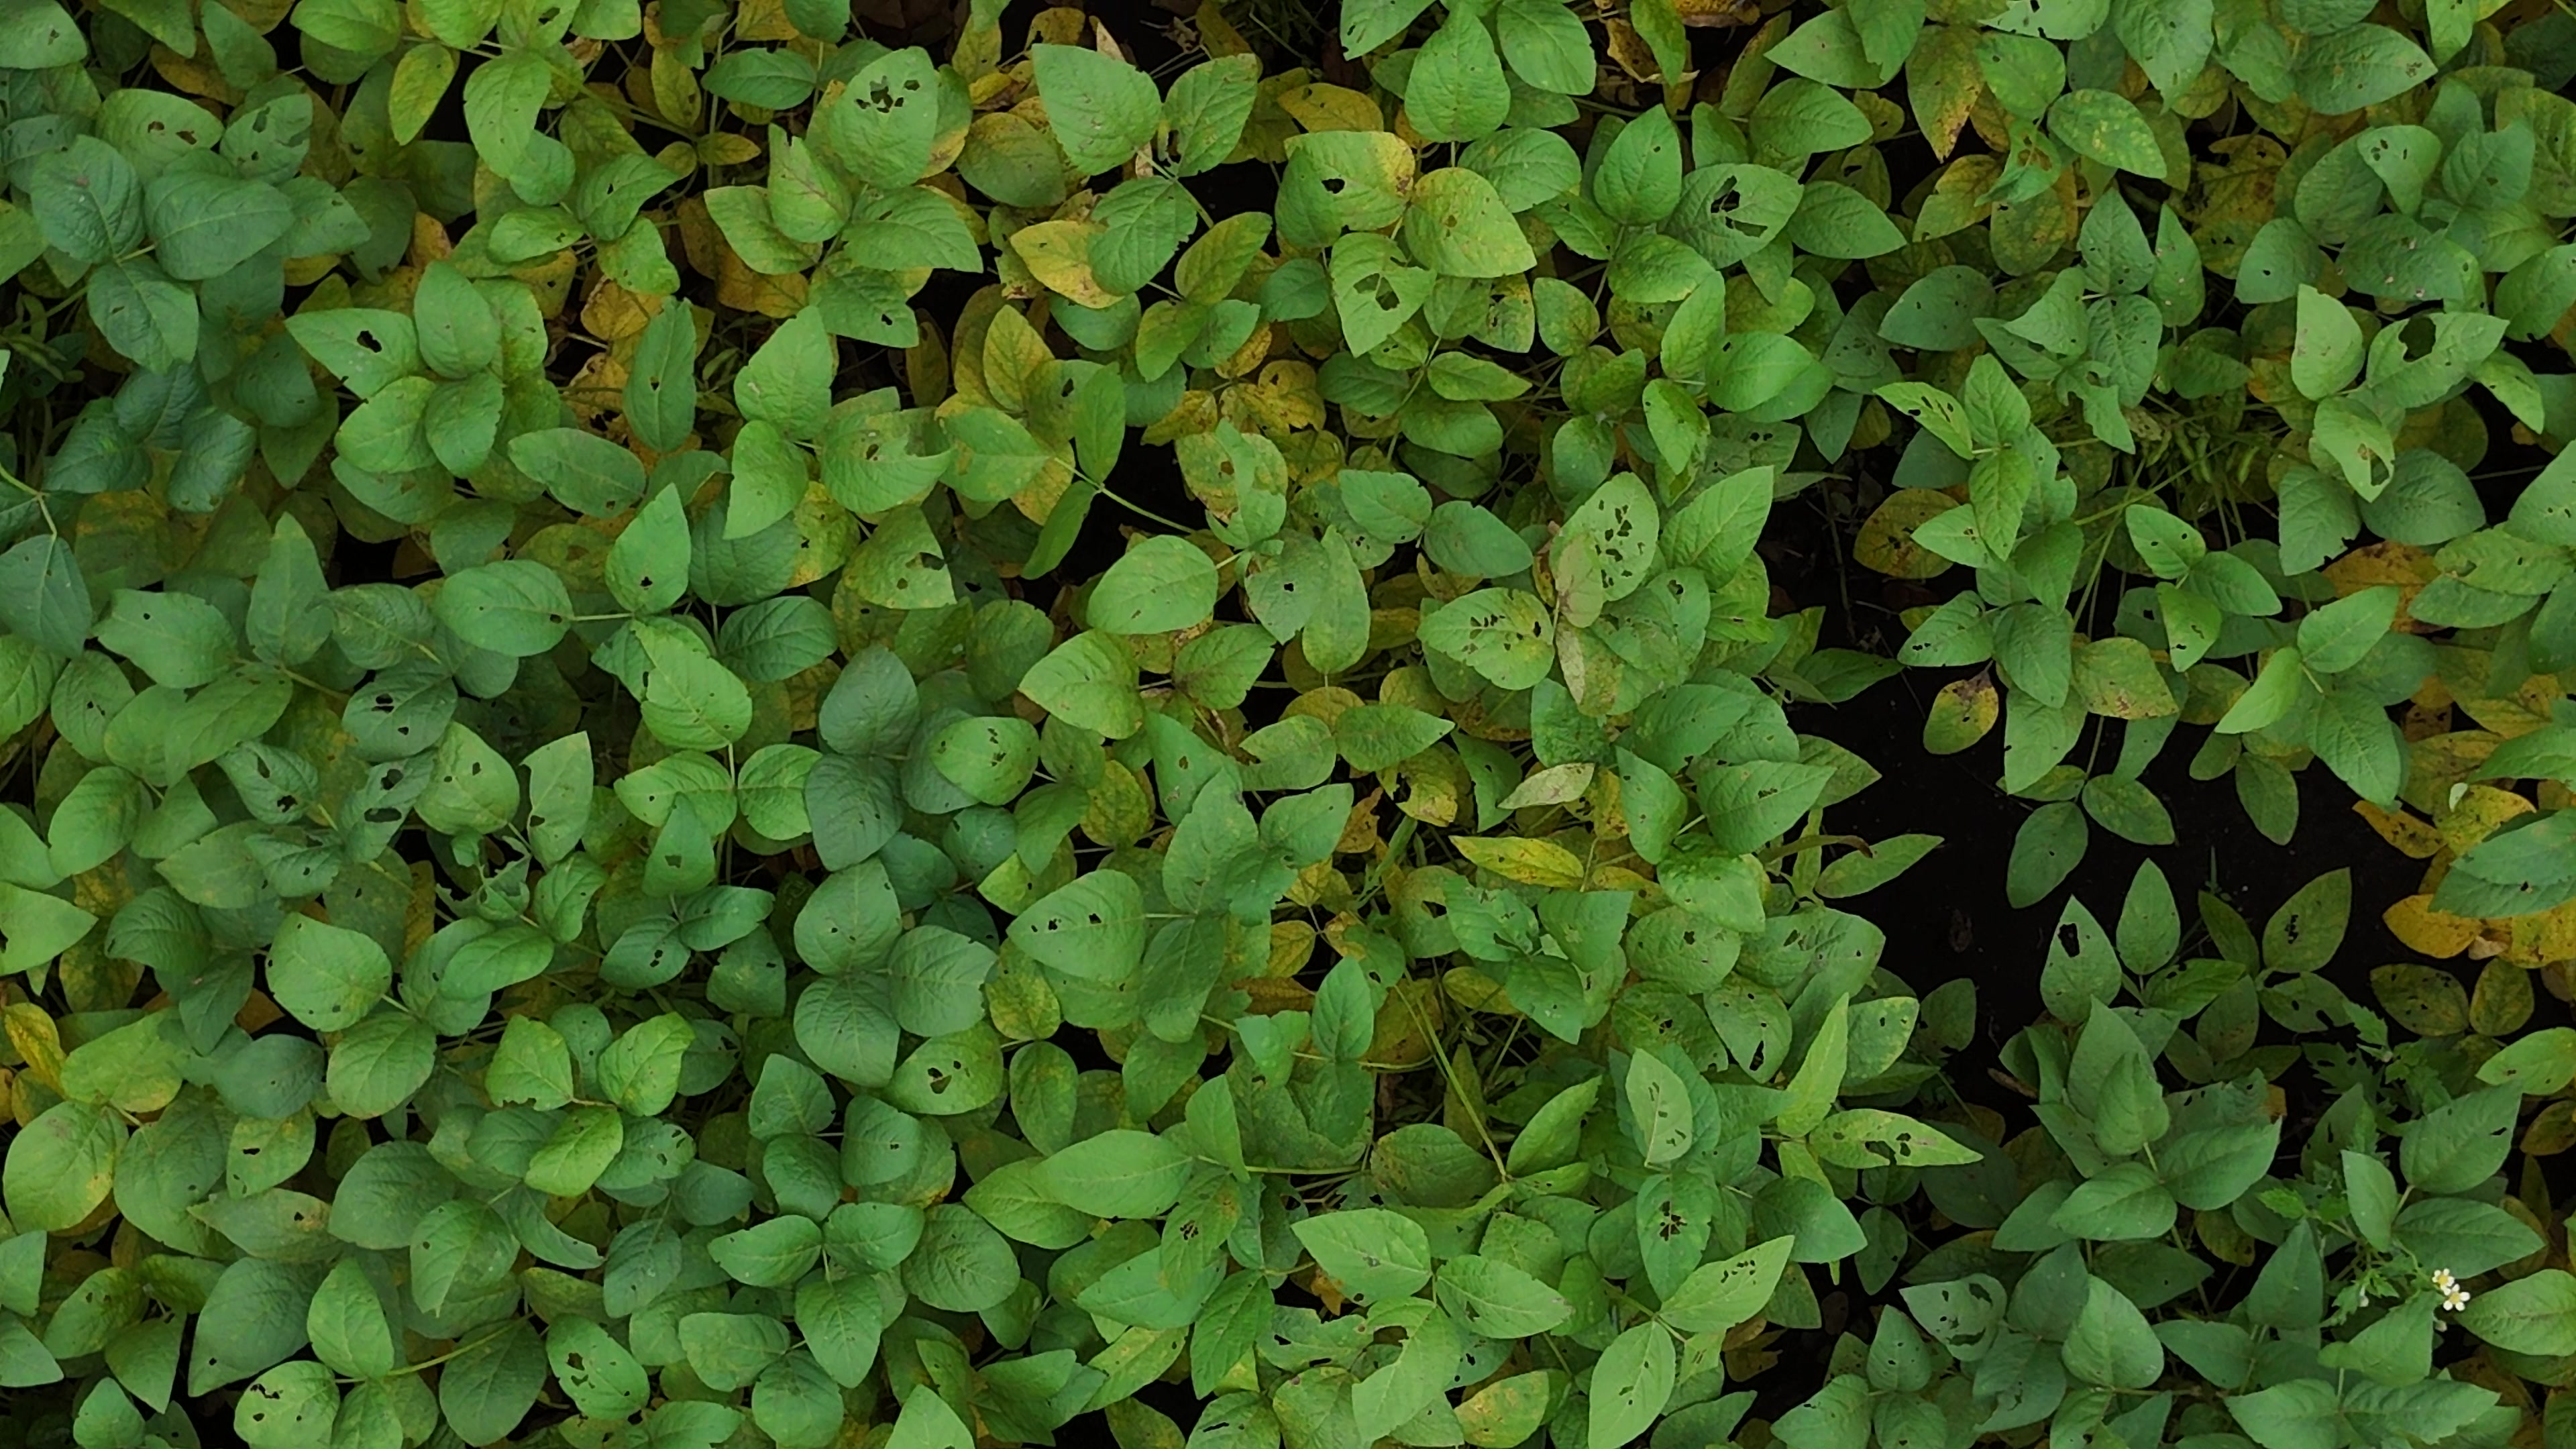
Label: Mosaic